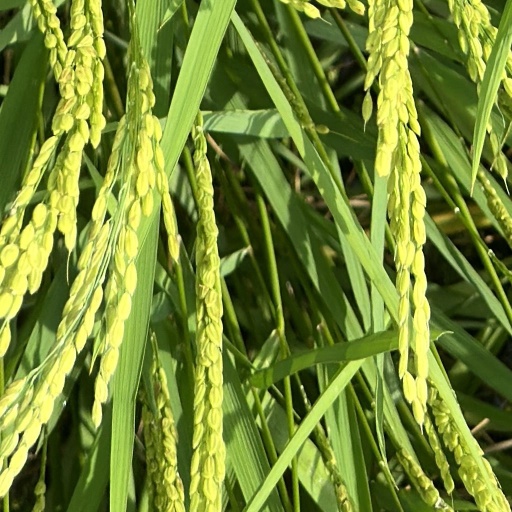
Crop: rice